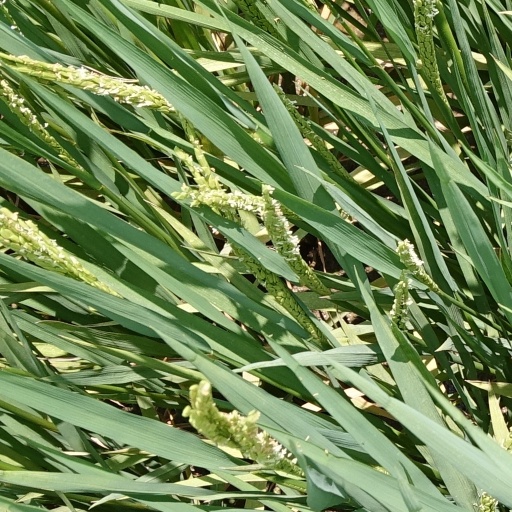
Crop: rice